Netinho (singer)

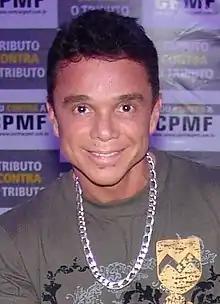
Netinho in 2007

Ernesto de Souza Andrade Júnior (July 12, 1966), better known as Netinho, is a Brazilian singer and composer known for his work as a solo artist and with Banda Beijo.